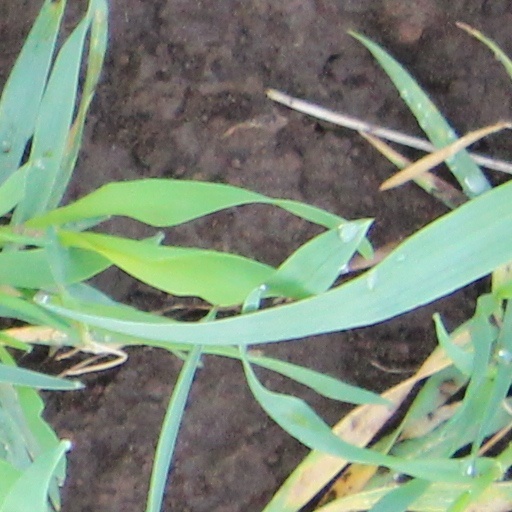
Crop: wheat